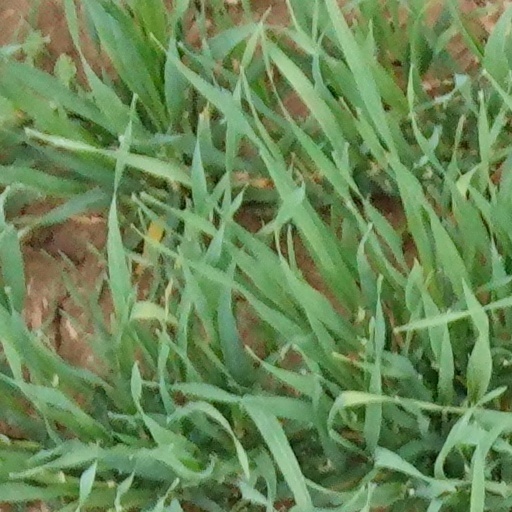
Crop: wheat